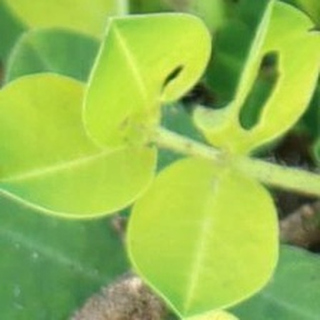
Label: groundnut_nutrition_deficiency